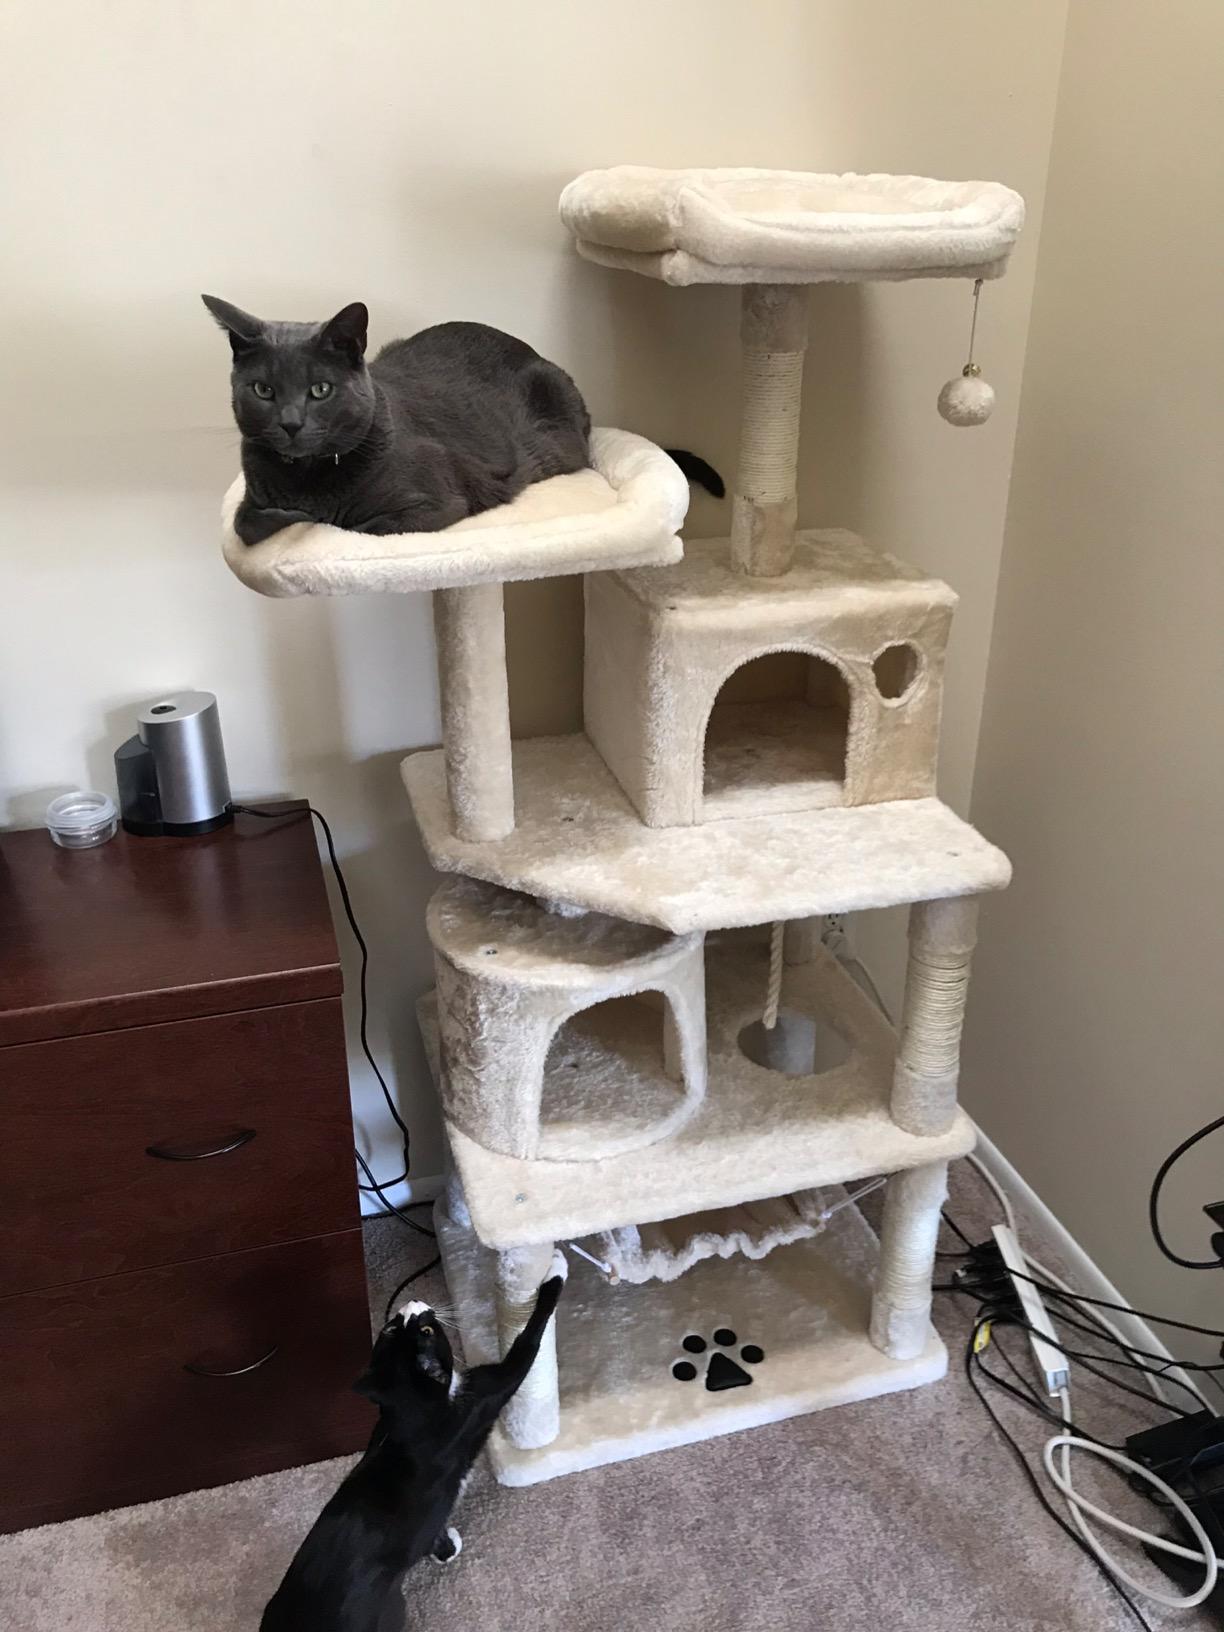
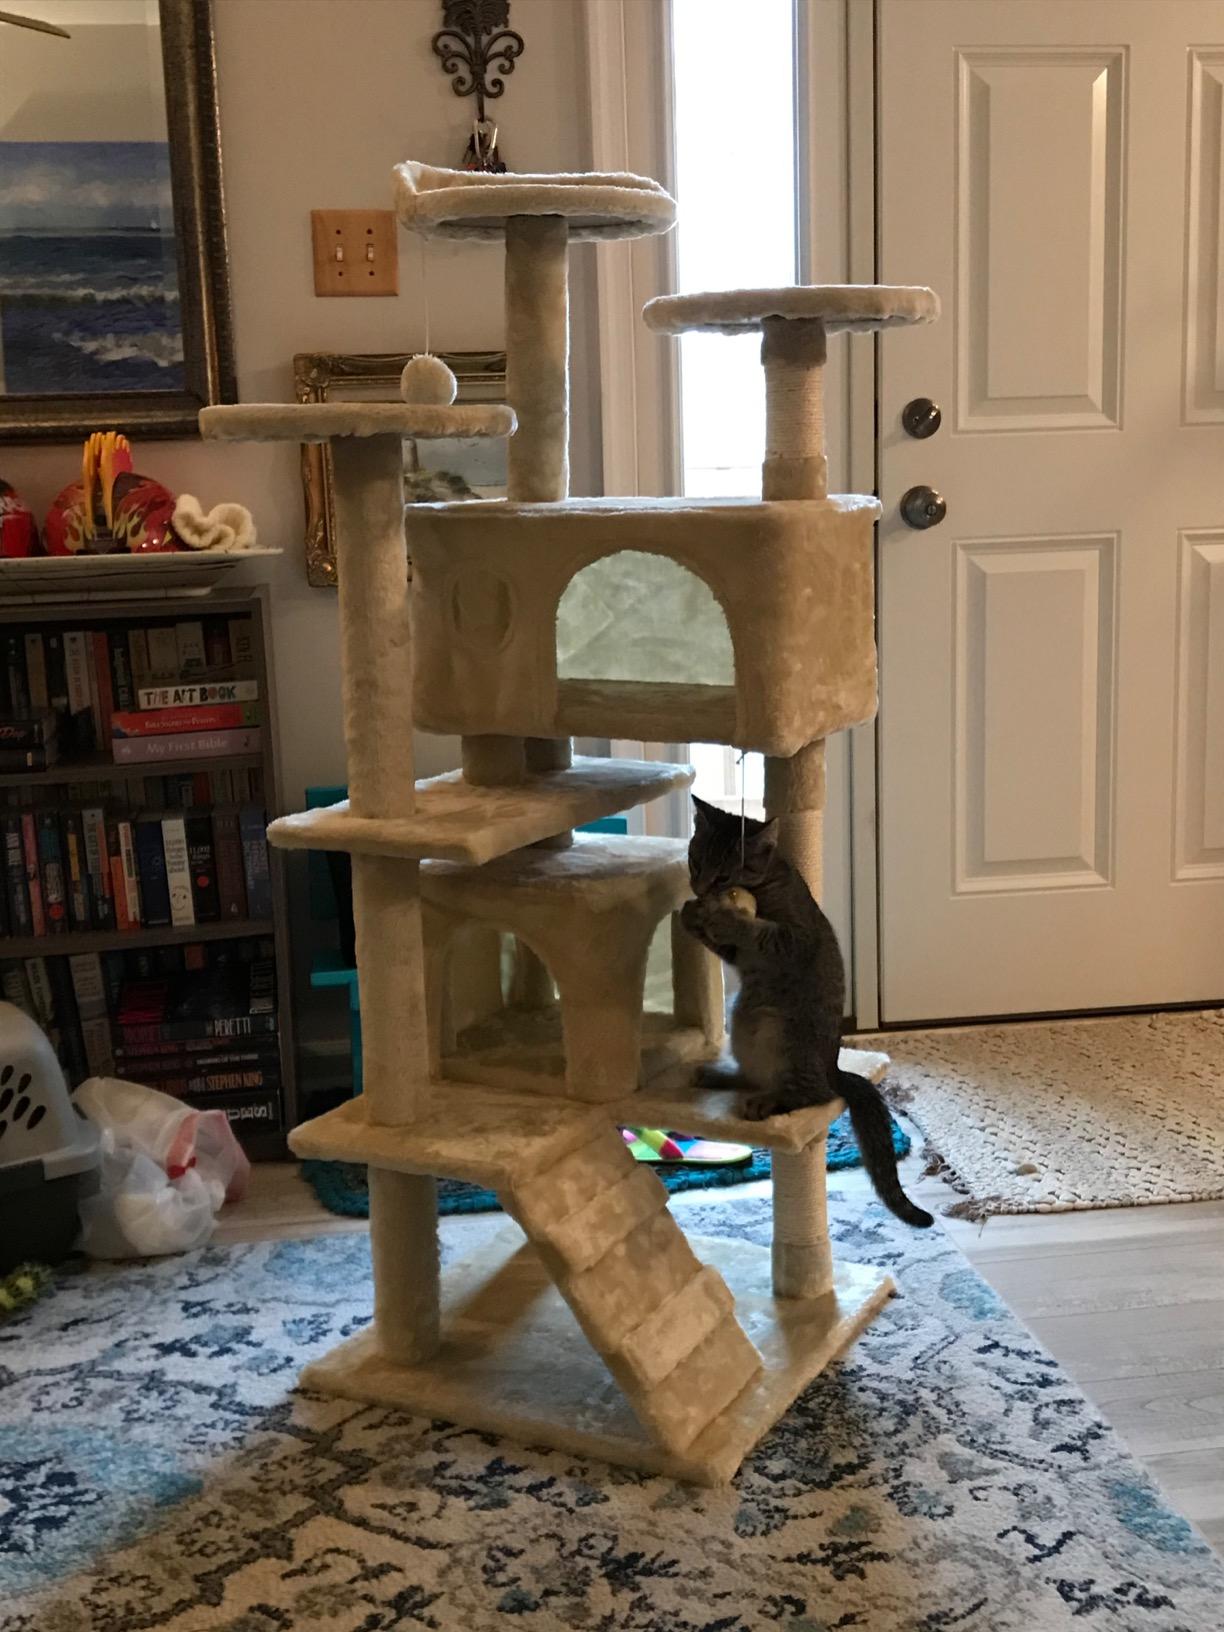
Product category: items_cat tree
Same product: no